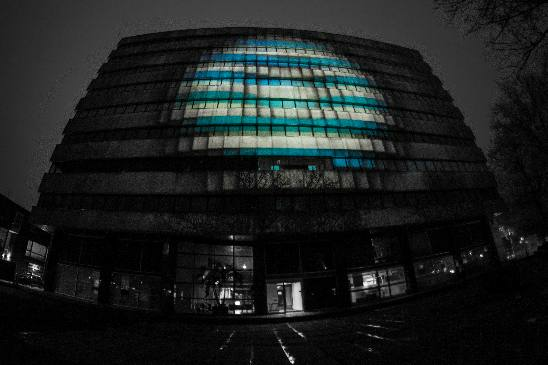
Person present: No